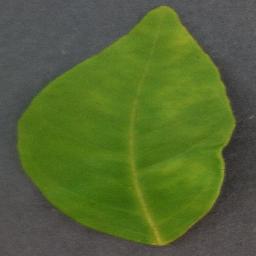
Label: Orange___Haunglongbing_(Citrus_greening)